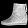
Label: Ankle boot